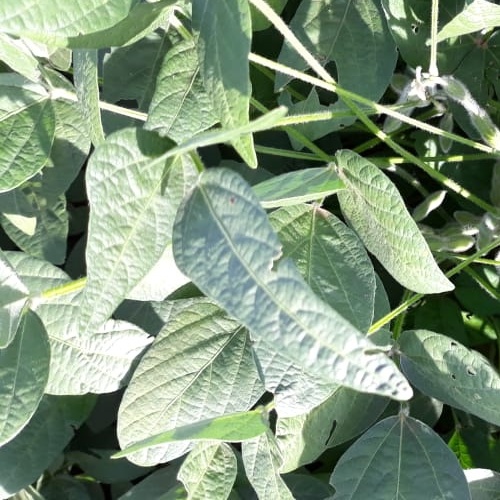
Label: Caterpillar